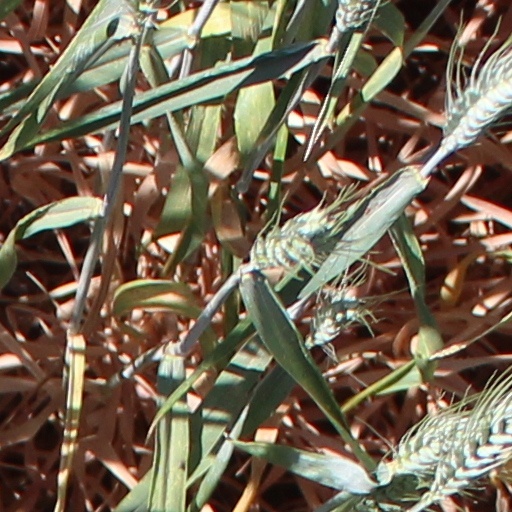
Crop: wheat